C. M. T. Cold

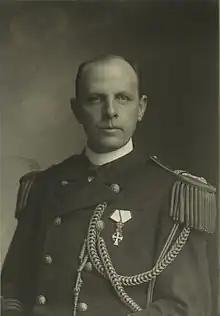

Christian Magdalus Thestrup Cold (10 June 18637 December 1934) was a Danish politician and naval officer who served as the Governor of the Danish West Indies from 1905 to 1908. He later served as chief executive officer of Det Forenede Dampskibs-Selskab from 1908 to 1921 and as Minister of Foreign Affairs from 1922 to 1924.